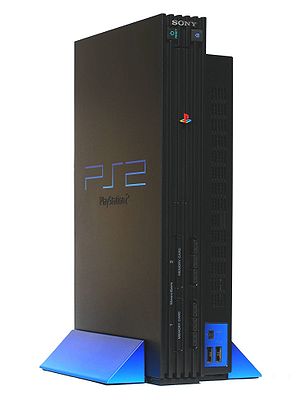
Sony Interactive Entertainment / Konsoller / PlayStation 2
PlayStation 2
Sony Interactive Entertainment, LLC er et videospils virksomhed specialiserede i utallige områder af videospils industrien, mest i videospil men også spilkonsoller og er et datterselskab af Sony og blev oprettet den 16. november 1993 i Tokyo, Japan.